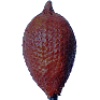
Label: Salak 1